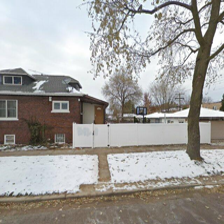
Label: streetView